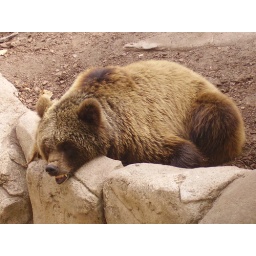
This very cute bear in Barcelona Zoo was having dreams and bearing his teeth and growling!